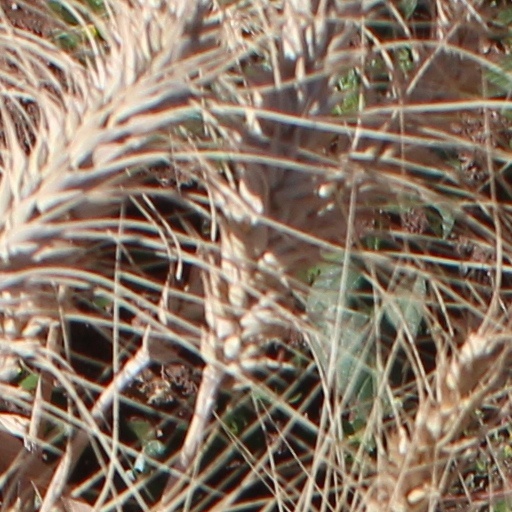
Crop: wheat